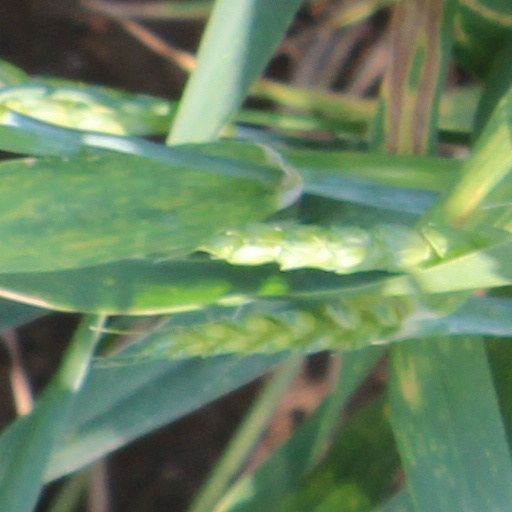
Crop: wheat